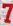
Number: 7